Catholic Church in Romania

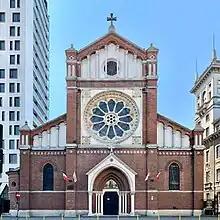
The Saint Joseph Cathedral, Bucharest, serving the Archdiocese of Bucharest

Romanian Catholics, like Catholics elsewhere, are members of the Catholic Church under the spiritual leadership of the Pope and Curia in Rome. The administration for the local Latin Church is centered in Bucharest, and comprises two archdioceses and four other dioceses. It is the second largest Romanian denomination after the Romanian Orthodox Church, and one of the 18 state-recognized religions. The 2022 census indicated that there were 741,504 Romanian citizens adhering to the Latin Church (3.89% of the population). Of these, the largest groups were Hungarians (54.7% or 405,212, including Székely and Csángó), Romanians (38.2% or 283,092), Germans (1.7% or 12,495) and Slovaks (0.9% or 6,853).